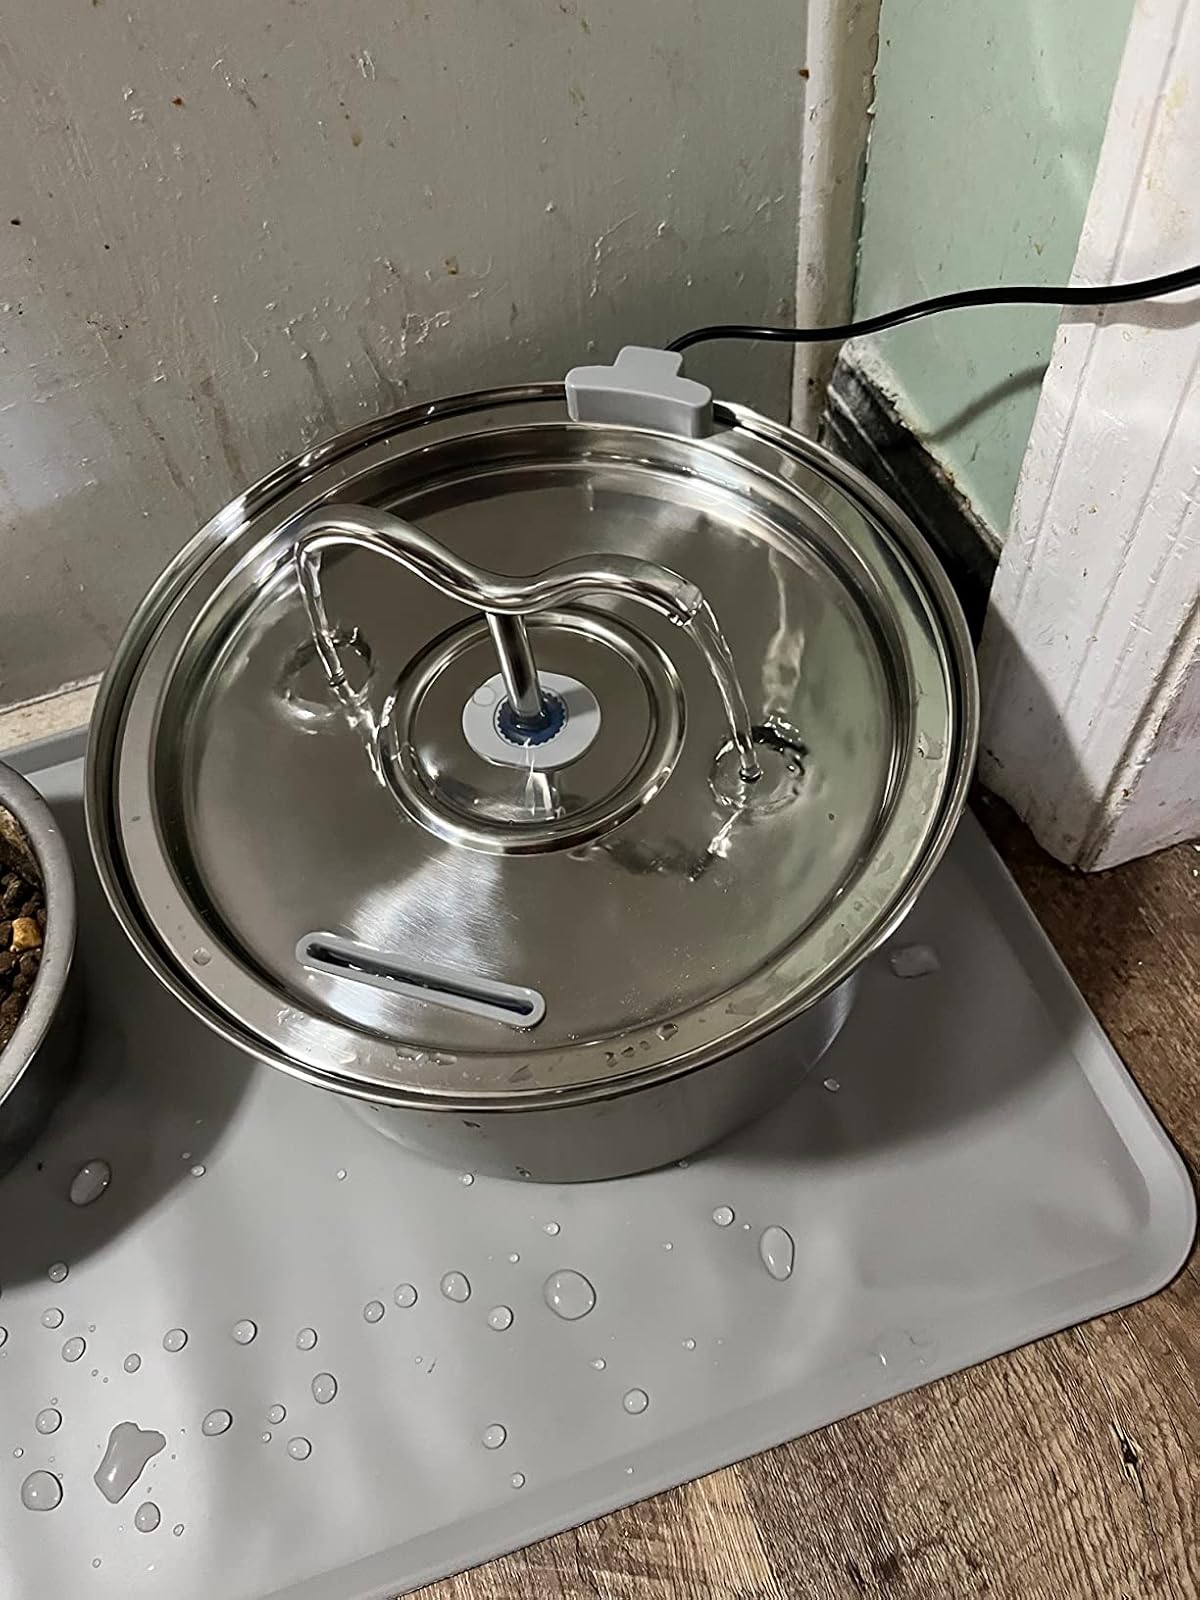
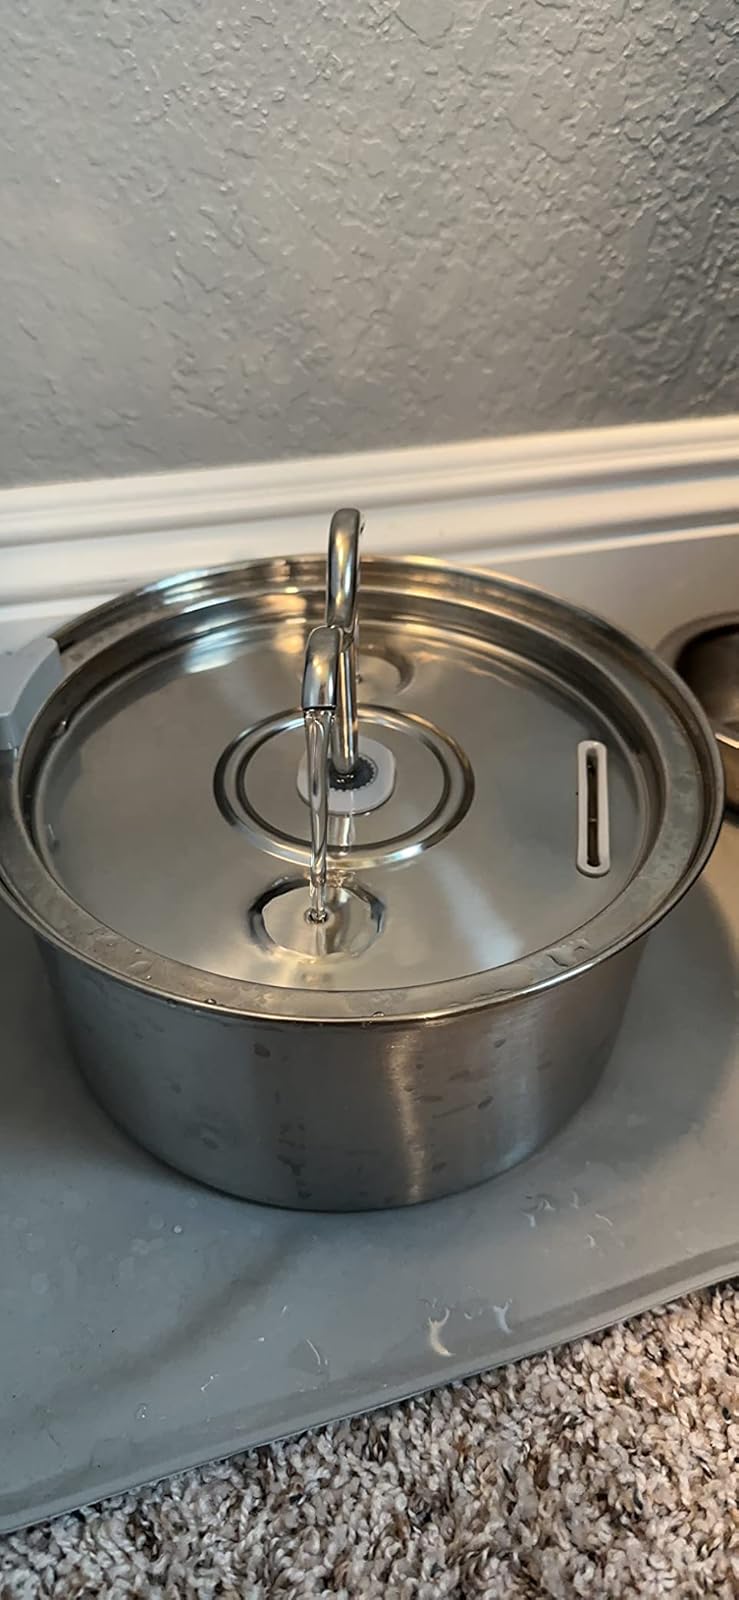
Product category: items_bowl
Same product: yes